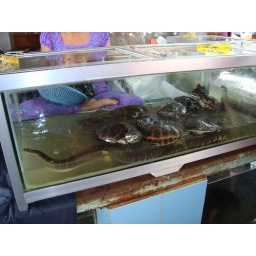
Turtles and water snakes in the Mekong market